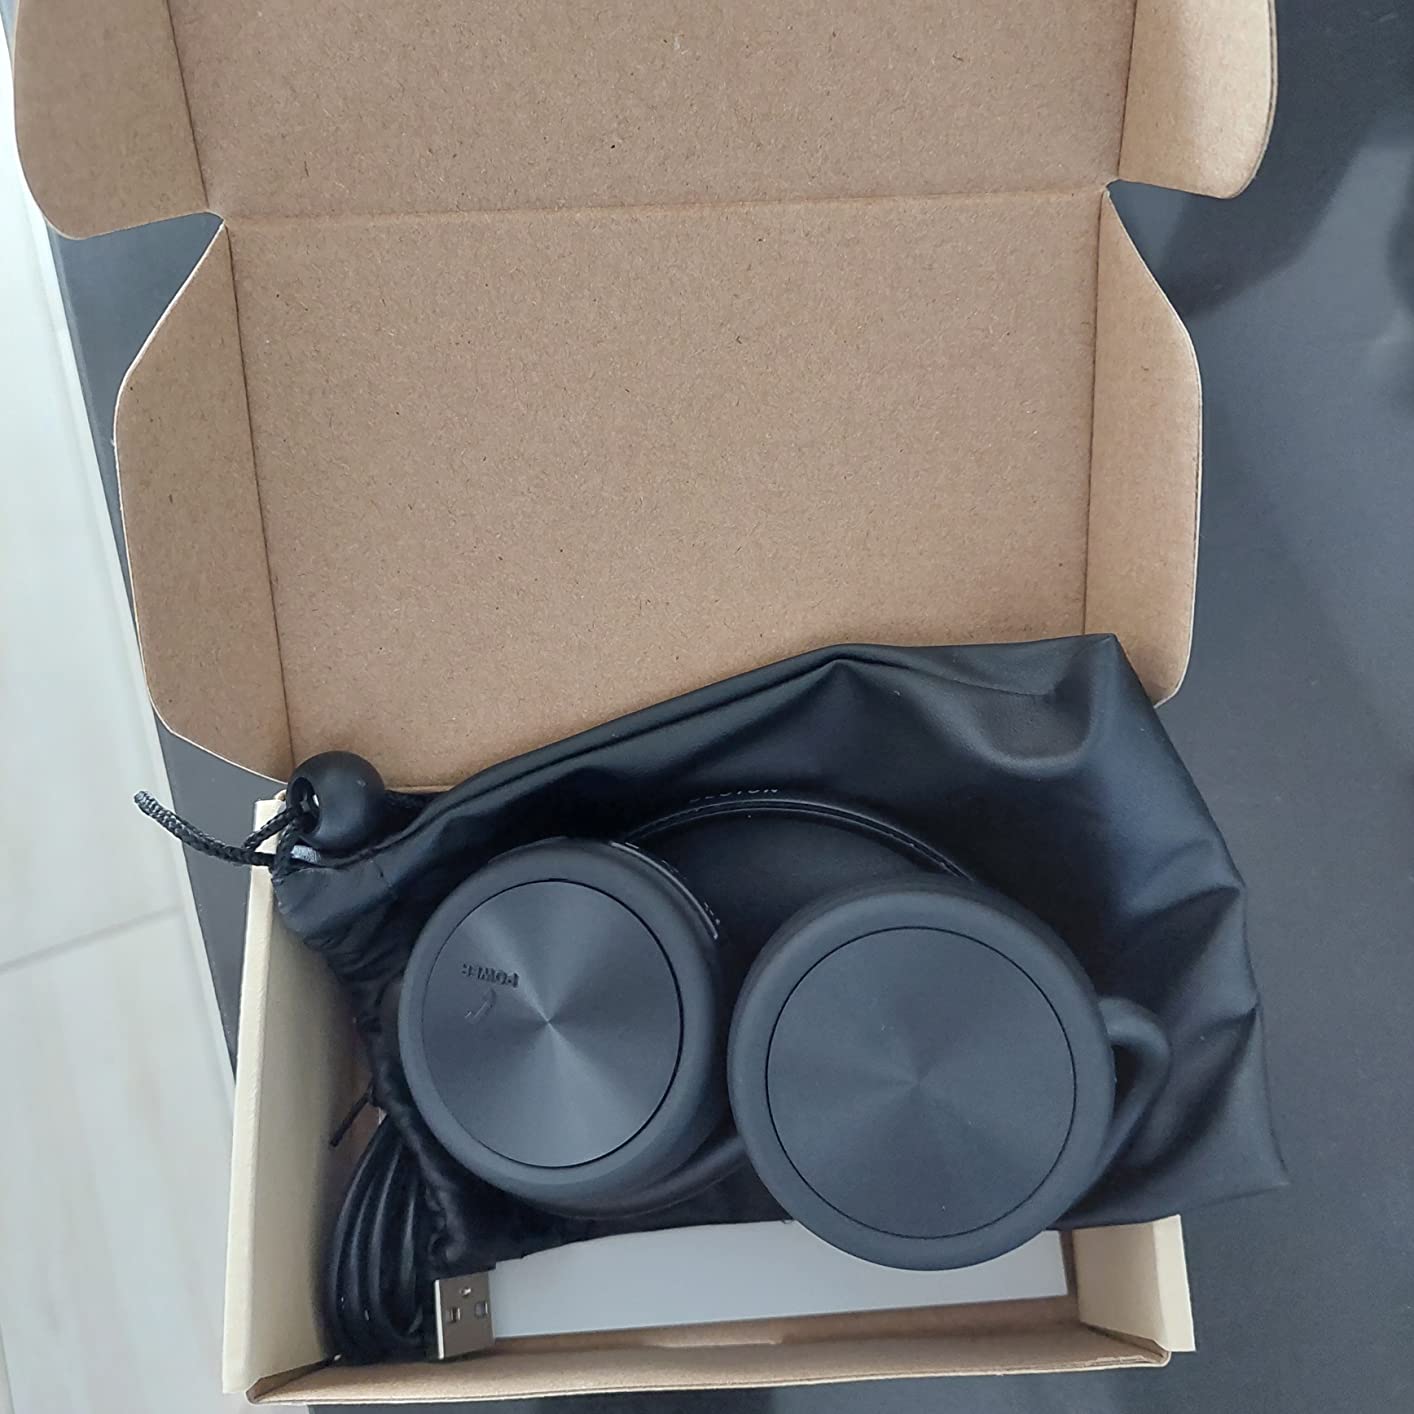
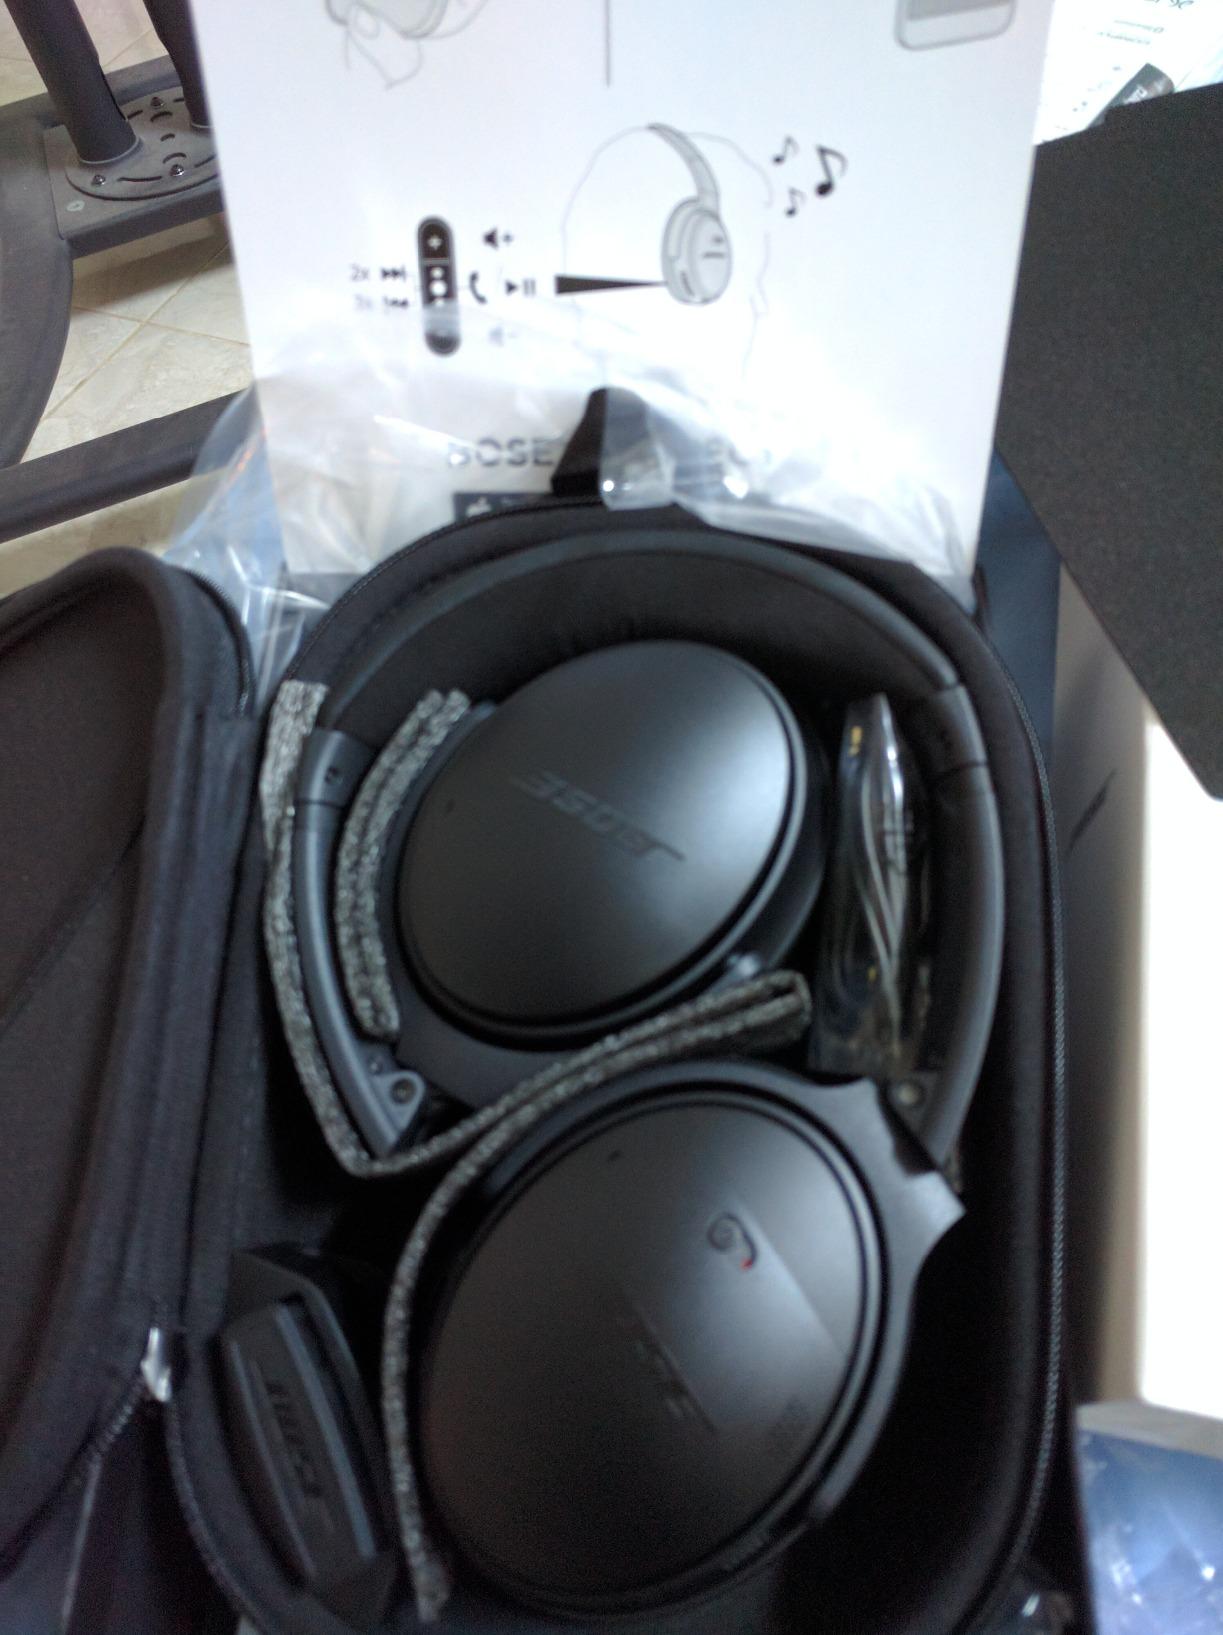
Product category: headphones
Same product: no